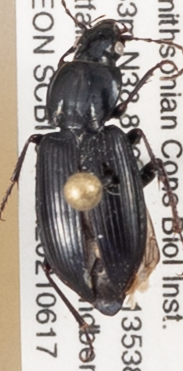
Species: Pterostichus mutus
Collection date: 2021-06-17
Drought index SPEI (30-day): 0.072
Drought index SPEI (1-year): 0.24
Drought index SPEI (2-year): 0.03